Subang Regency

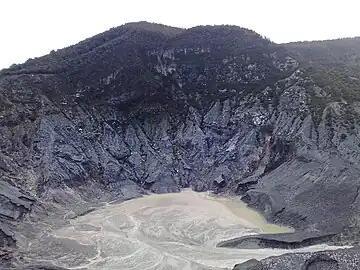
The biggest crater, Kawah Ratu or Queen Crater of Mount Tangkuban Perahu, Subang, West Java

The handover of the Republic of Indonesia from the Netherlands to Japan, before independence, 1942. These buildings are in Lanud Suryadharma, Kalijati District.